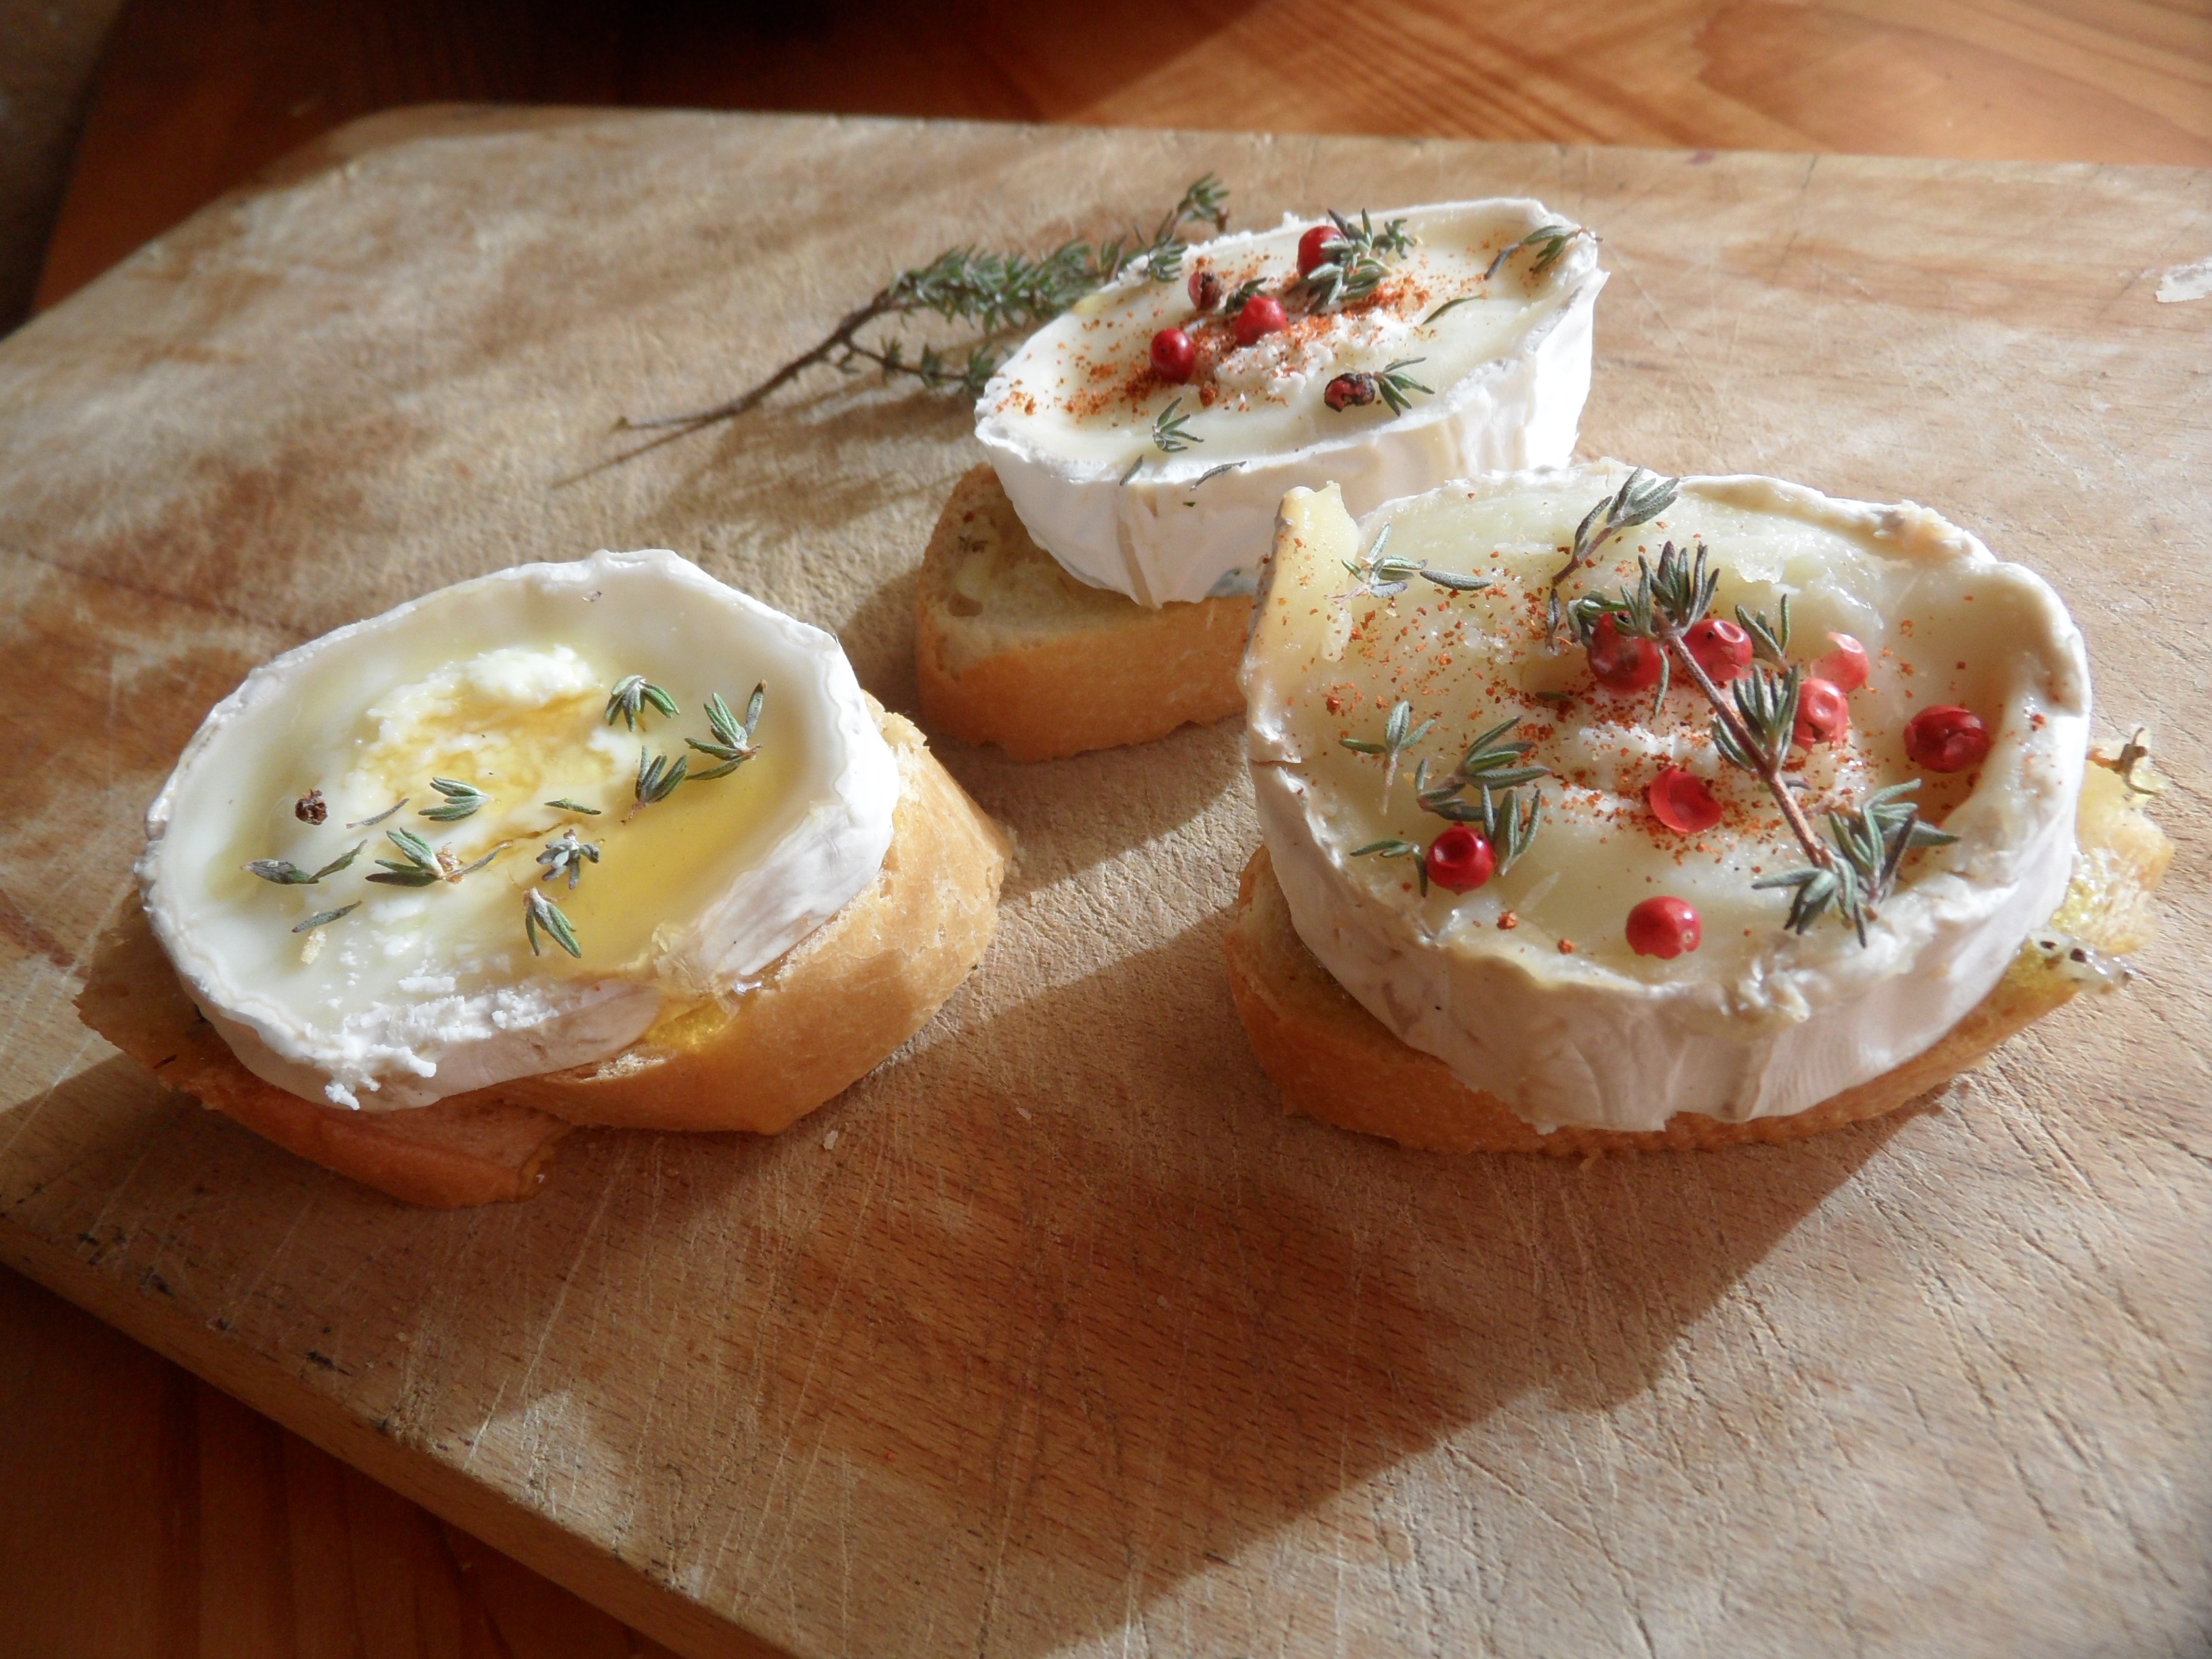
honey, dish, meal, food, mediterranean, pepper, produce, breakfast, eat, cuisine, cheese, hearty, tasty, canape, tapas, starter, enjoy, thyme, baked goods, goat cheese, bruschetta, raw milk cheese, au gratin, hors d oeuvre